Rurales

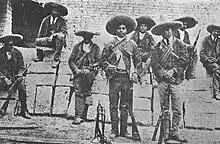
A detachment of Rurales in field uniform during the Diaz era'

By 1875 the corps numbered about one thousand members, organized in forty-two squads primarily responsible for patrolling the Mexico valley region. While their performance was uneven - with charges being made of both aggressive behavior against the public and slackness in enforcing their responsibilities - the rural guards had been successful in eliminating a number of bandit groups.